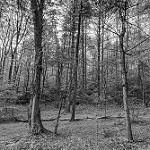
Label: B & W